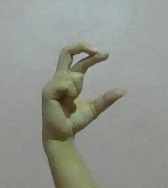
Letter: thal